Ofir Marciano

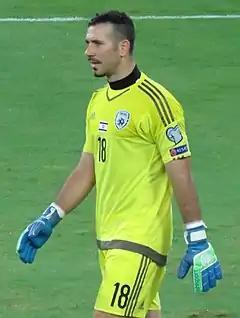
Marciano playing for Israel at the 2016 UEFA Euro qualifiers

Ofir Meir Marciano (or Martziano, ; born 7 October 1989) is an Israeli professional footballer who plays as a goalkeeper for Israeli Premier League club Hapoel Be'er Sheva and the Israel national team.